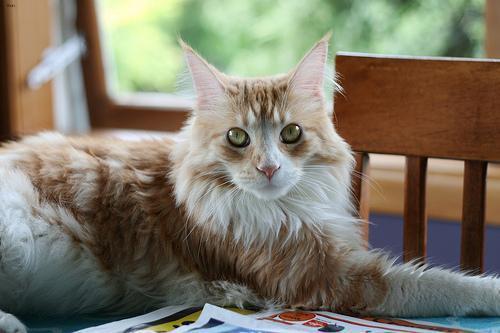
Maine Coon